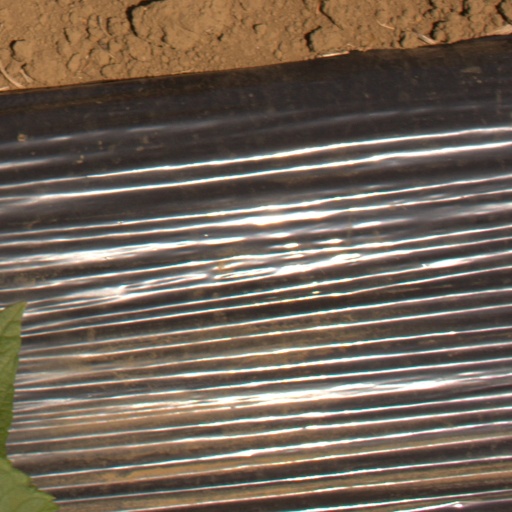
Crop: Jerusalem artichoke